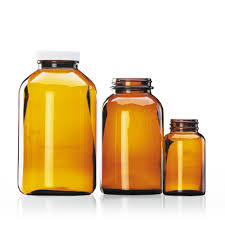
Label: glass